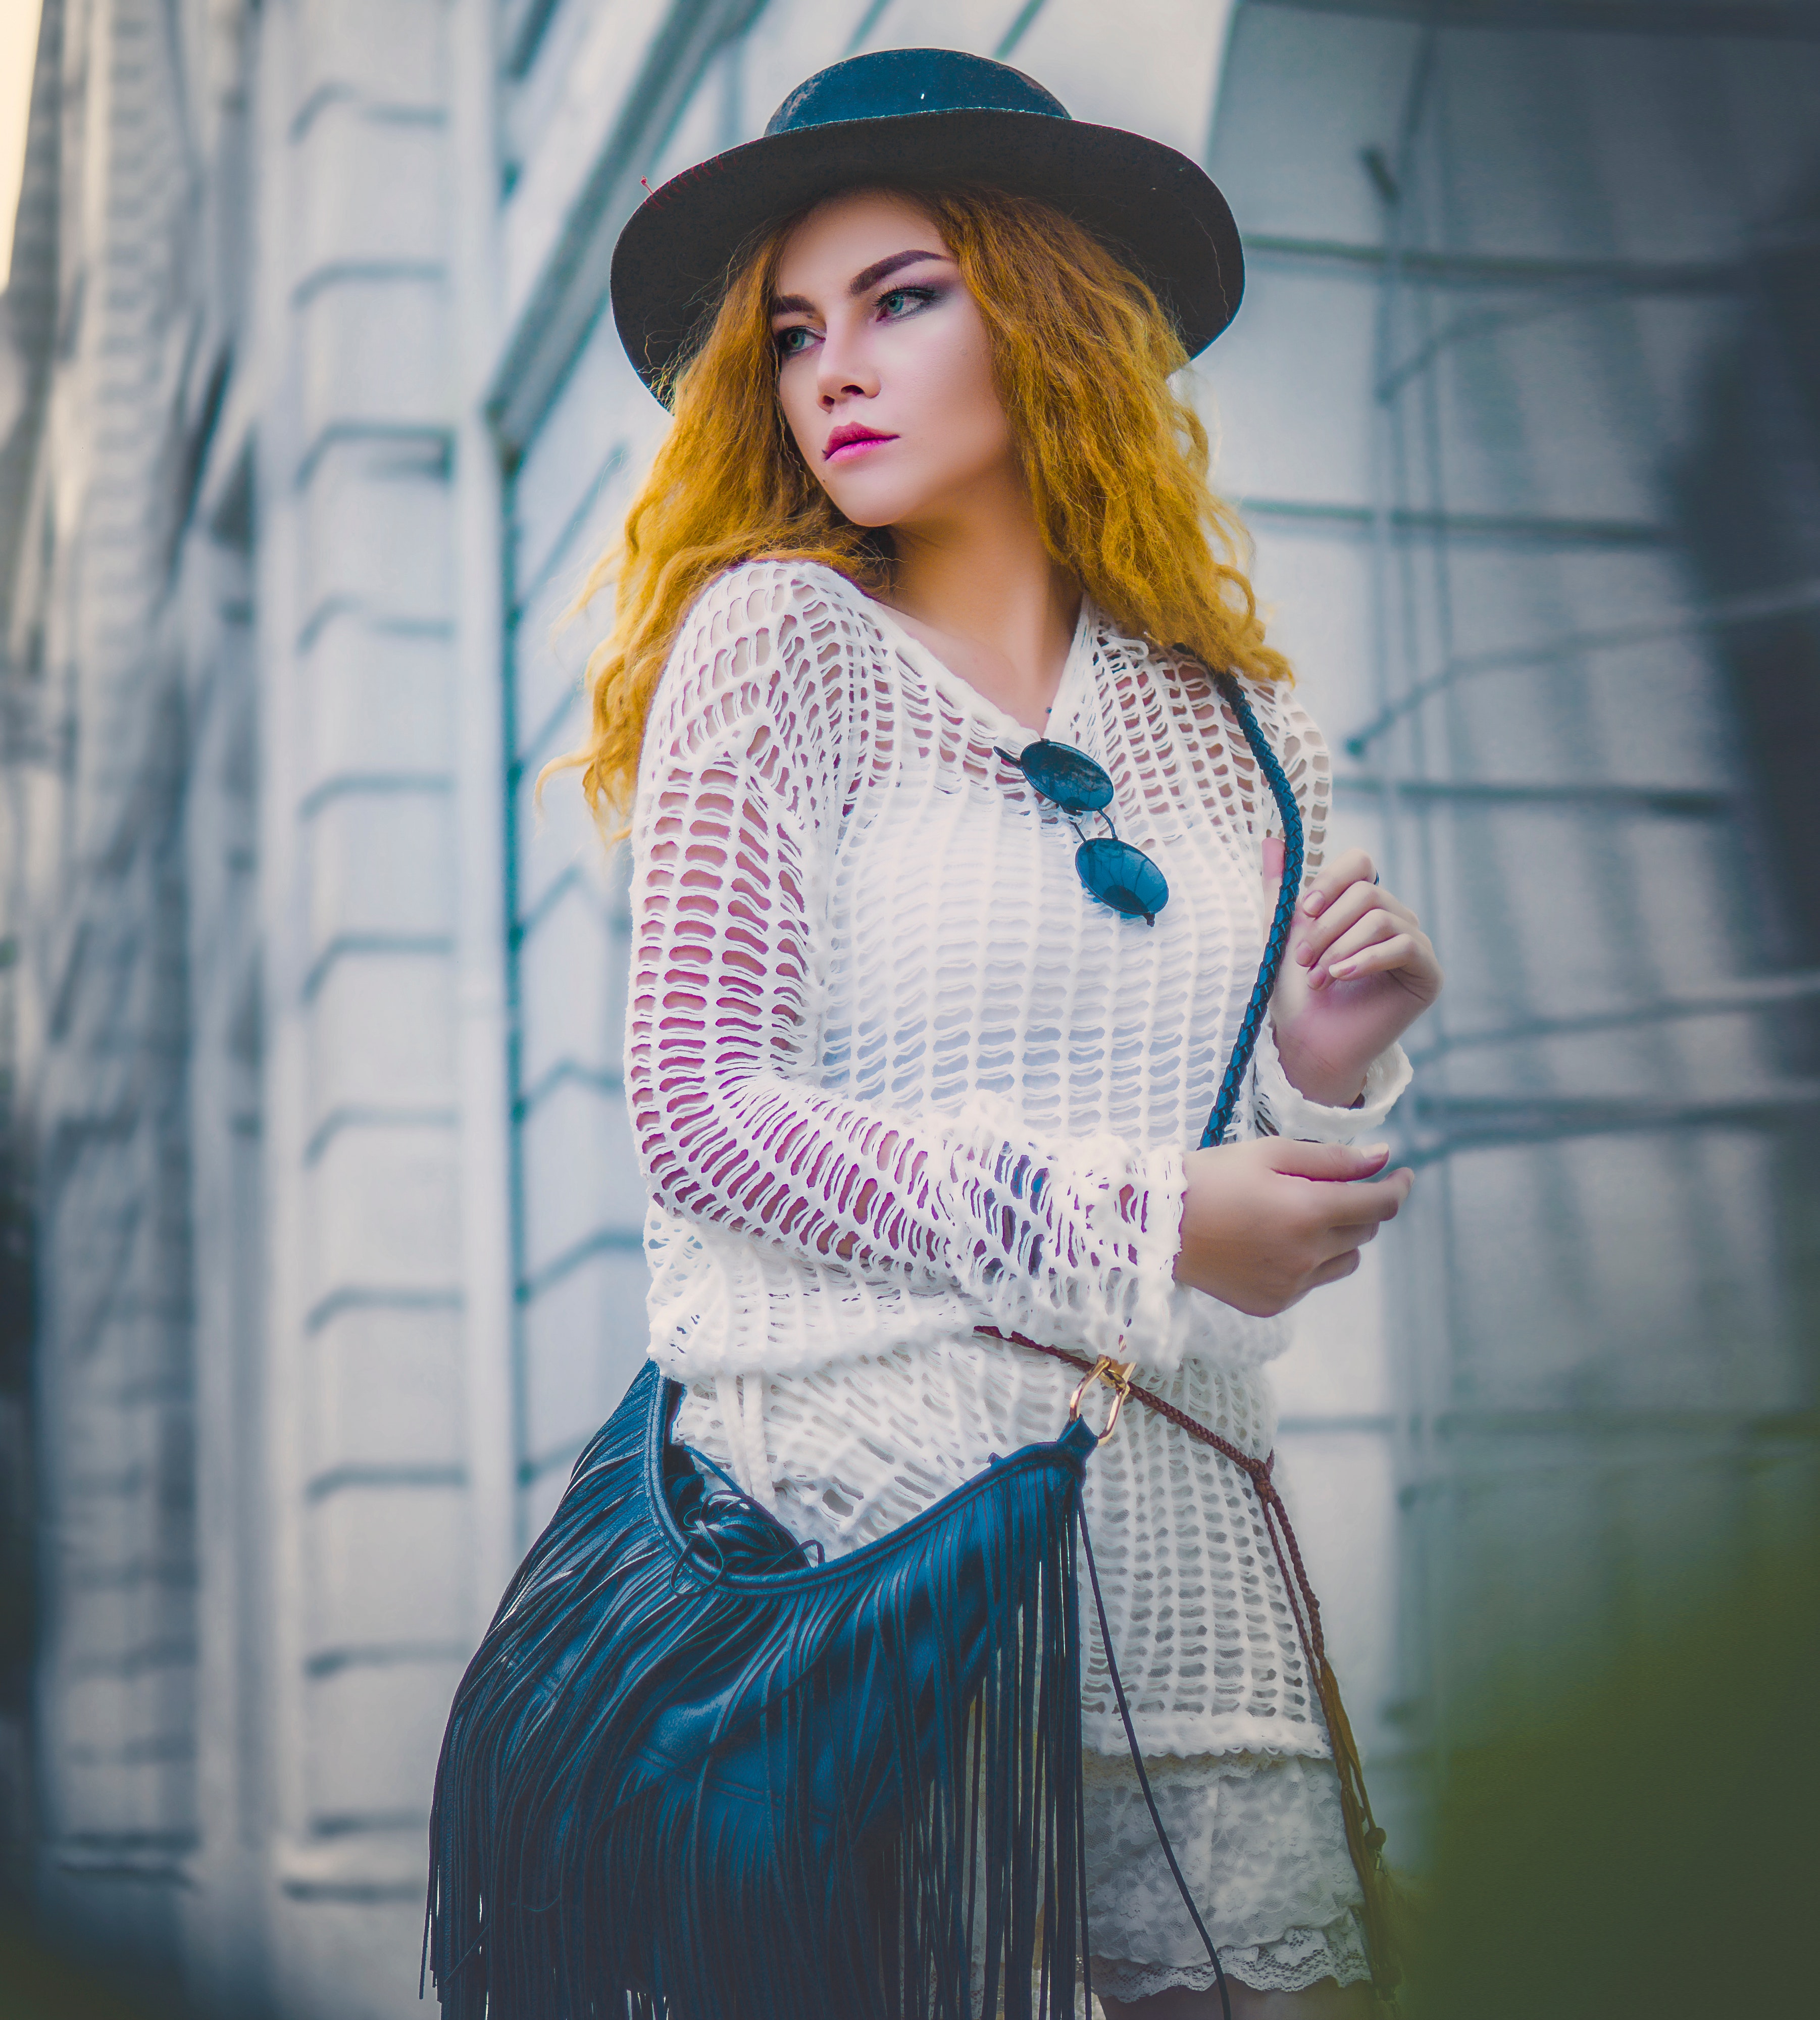
beauty, shoulder, girl, outerwear, fashion, joint, long hair, design, pattern, plaid, photo shoot, tartan